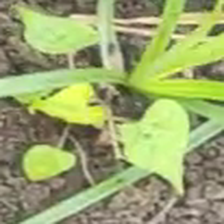
Weed species: Obscure_morning _glory(Ipomoea obscura)